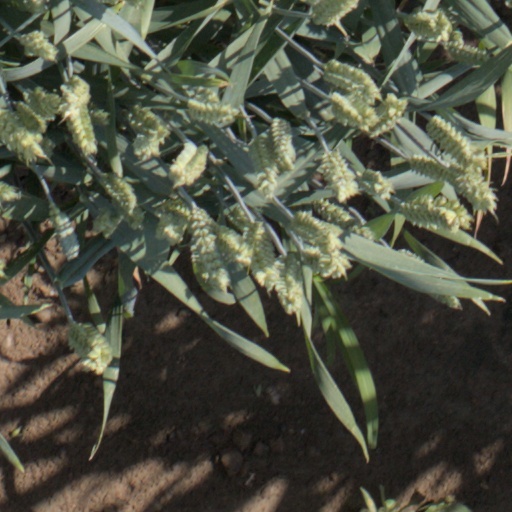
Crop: wheat